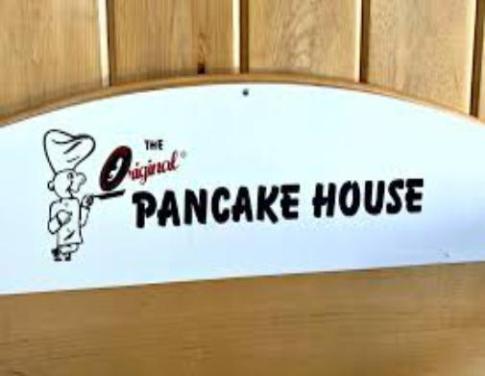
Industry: Food